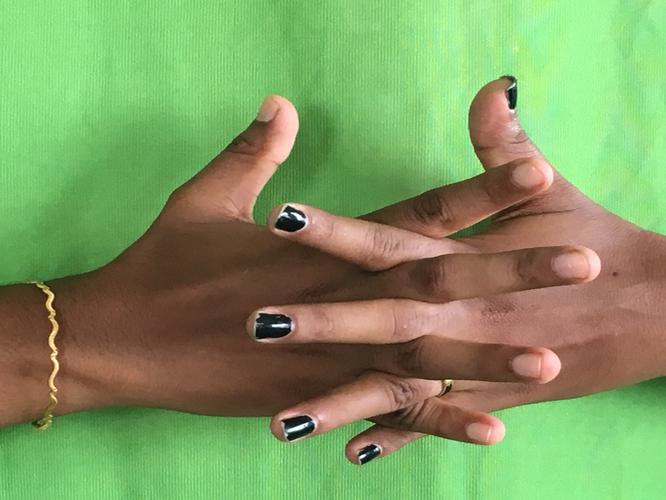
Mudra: Karkatta
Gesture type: double_hand